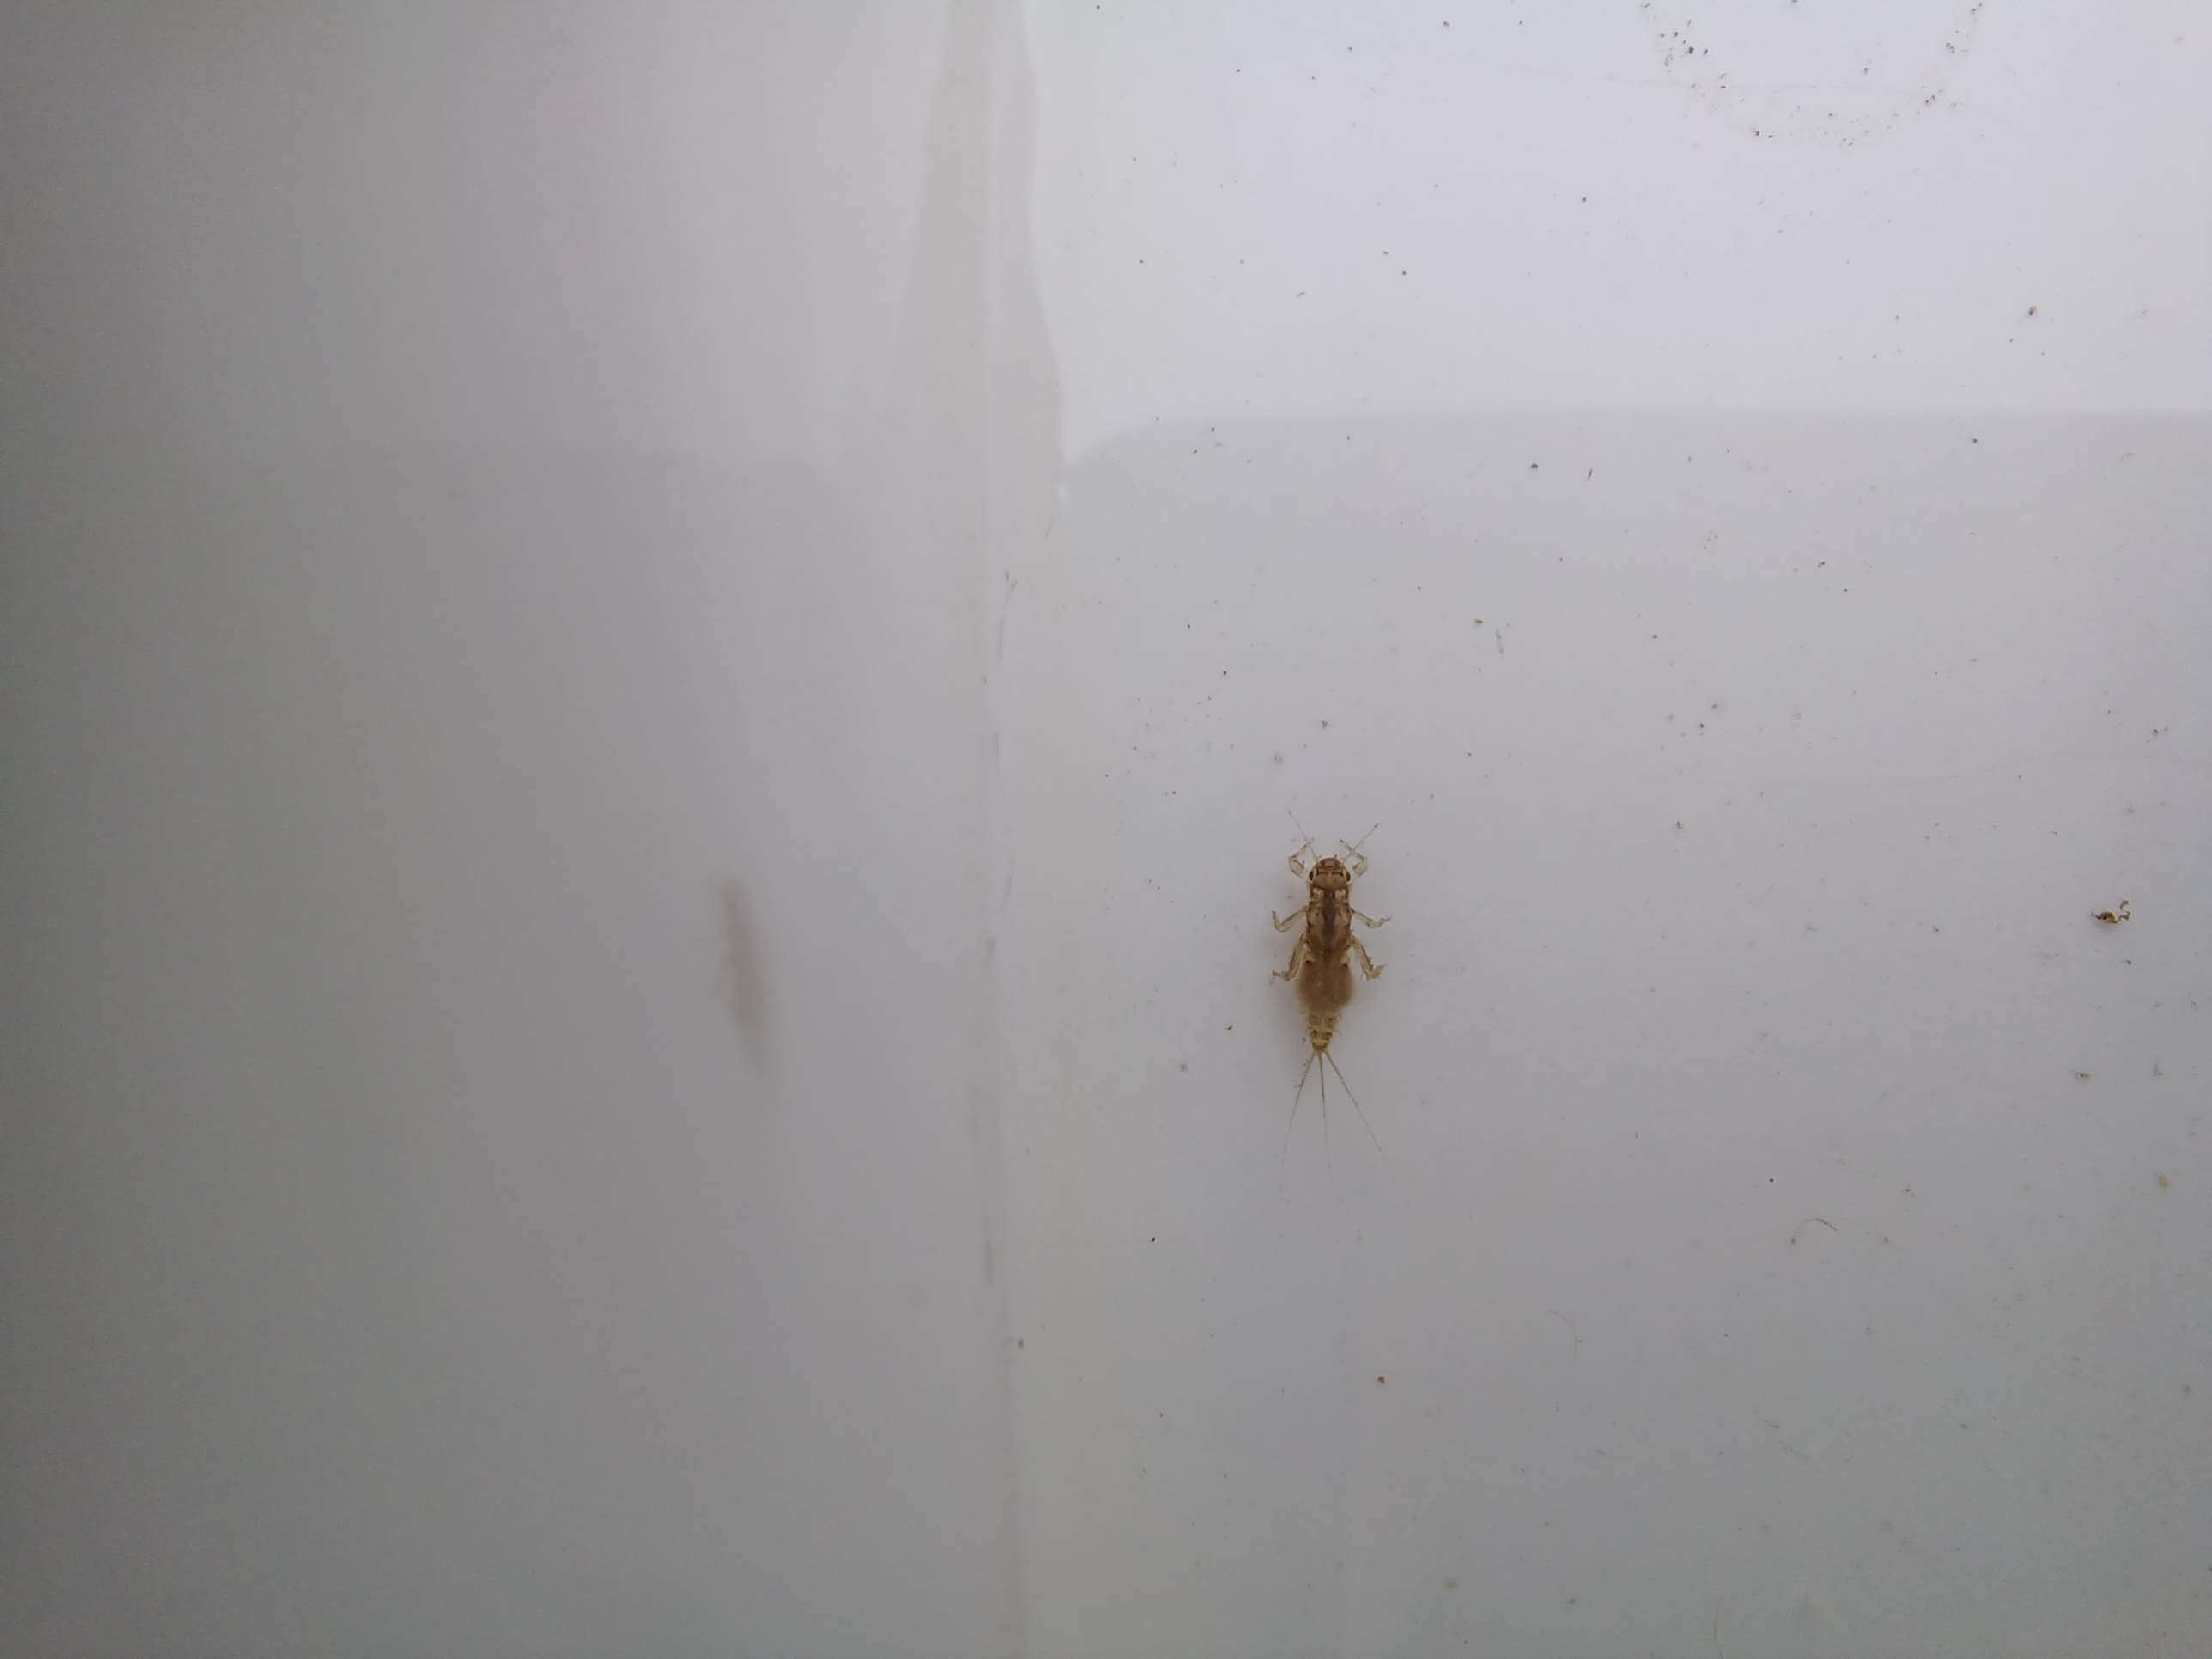
Macroinvertebrate group: other_mayflies